Arabian horse

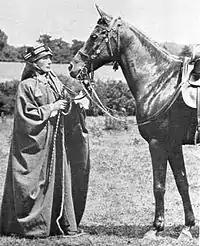
A black-and-white photograph of a European woman dressed in Bedouin robes and head covering, standing in front of a dark horse equipped with a bridle and saddle.

Perhaps the most famous of all Arabian breeding operations founded in Europe was the Crabbet Park Stud of England, founded 1878. Starting in 1877, Wilfrid Scawen Blunt and Lady Anne Blunt made repeated journeys to the Middle East, including visits to the stud of Ali Pasha Sherif in Egypt and to Bedouin tribes in the Nejd, bringing the best Arabians they could find to England. Lady Anne also purchased and maintained the Sheykh Obeyd stud farm in Egypt, near Cairo. Upon Lady Anne's death in 1917, the Blunts' daughter, Judith, Lady Wentworth, inherited the Wentworth title and Lady Anne's portion of the estate, and obtained the remainder of the Crabbet Stud following a protracted legal battle with her father. Lady Wentworth expanded the stud, added new bloodstock, and exported Arabian horses worldwide. Upon her death in 1957, the stud passed to her manager, Cecil Covey, who ran Crabbet until 1971, when a motorway was cut through the property, forcing the sale of the land and dispersal of the horses. Along with Crabbet, the Hanstead Stud of Lady Yule also produced horses of worldwide significance.